Lamma Island

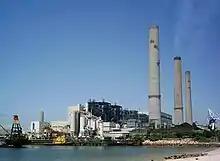
Hongkong Electric's Lamma Power Station

Yung Shue Wan (Banyan Bay) is the most populated area on Lamma Island. Several decades ago, it was the centre of the plastics industry. The factories have now been replaced by seafood restaurants, pubs, grocery stores and shops which sell oriental and Indian-style handicraft. Hung Shing Yeh Beach, Lamma Power Station, North Lamma Island Public Library and Lamma Winds are also located in the northern part of the island.